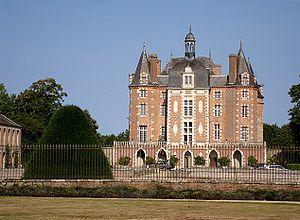
Le château de la Ferté-Imbault (Loir-et-Cher).
Le château de La Ferté-Imbault, ancienne forteresse du Moyen Âge reconstruite à la Renaissance, est le plus grand château en briques de Sologne, et l'un des plus anciens.
Cet article recense les monuments historiques de Loir-et-Cher, en France.
Jacques d'Éstampes, né en 1590 au Mont-Saint-Sulpice et mort le 20 mai 1668 à Mauny, marquis de La Ferté-Imbault, est un militaire français créé maréchal de France sous le règne de Louis XIV.
La Ferté-Imbault est une commune française située dans le département de Loir-et-Cher en région Centre-Val de Loire.